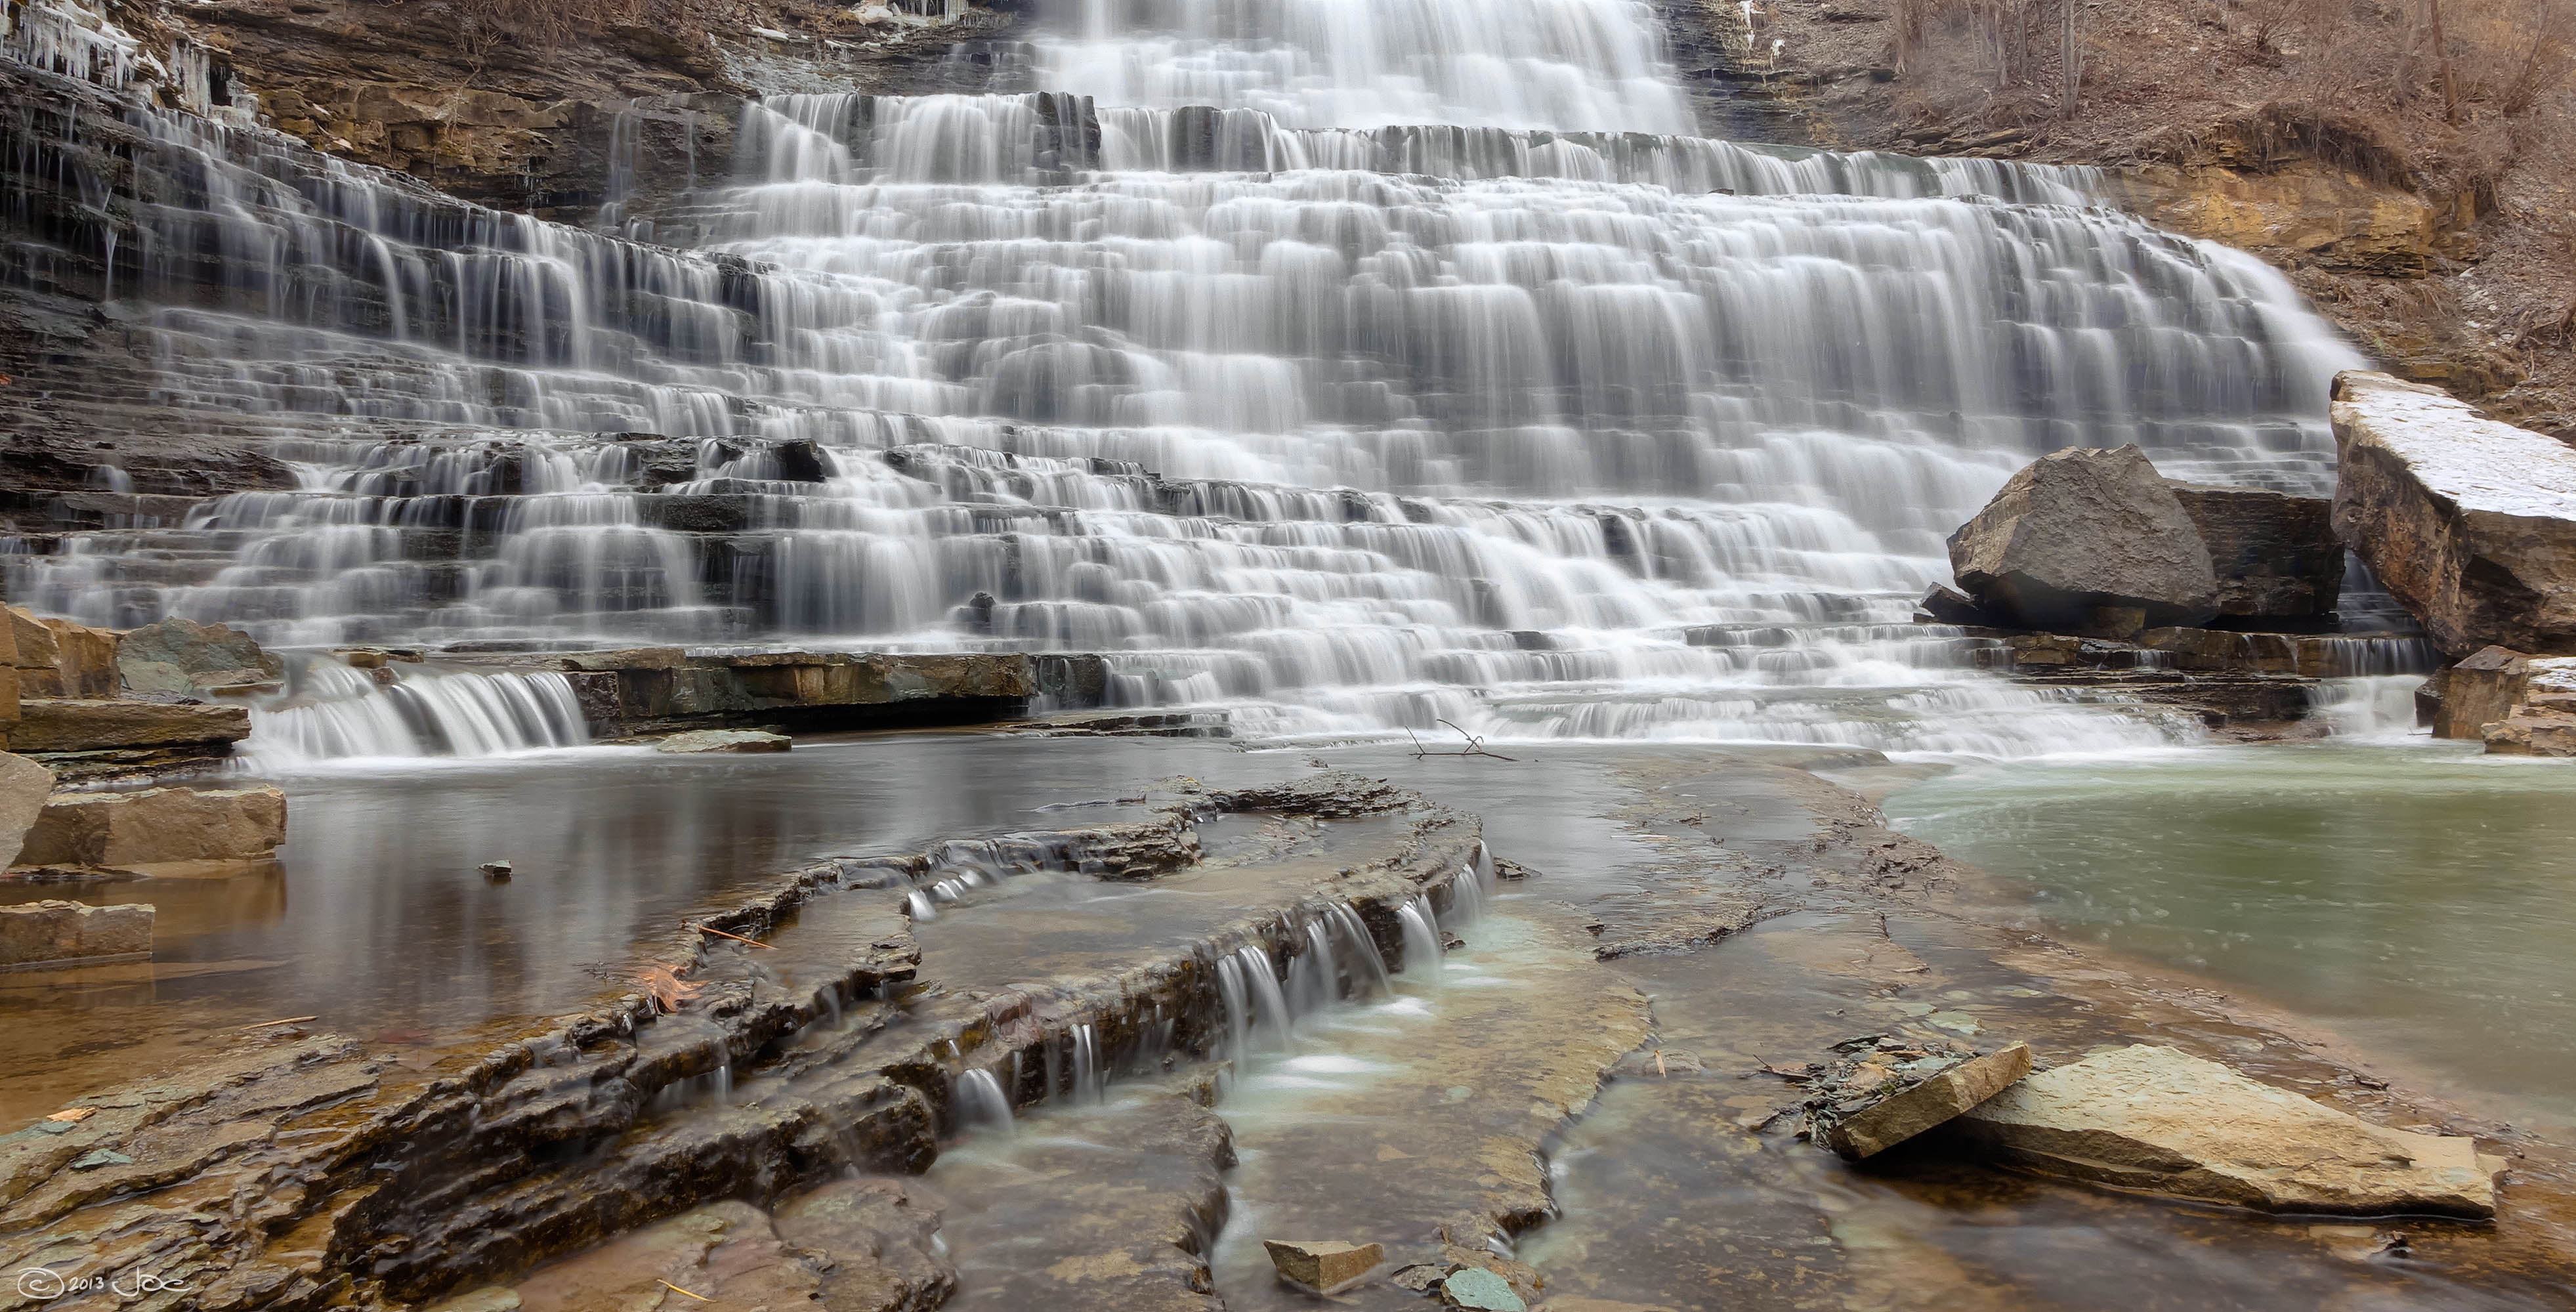
water, waterfall, formation, stream, body of water, hdr, falls, wasserfall, ontario, sns, lumix, panasonic, dmc, lx7, panasoniclumixdmclx7, hamilton, albion, water feature, watercourse, wadi